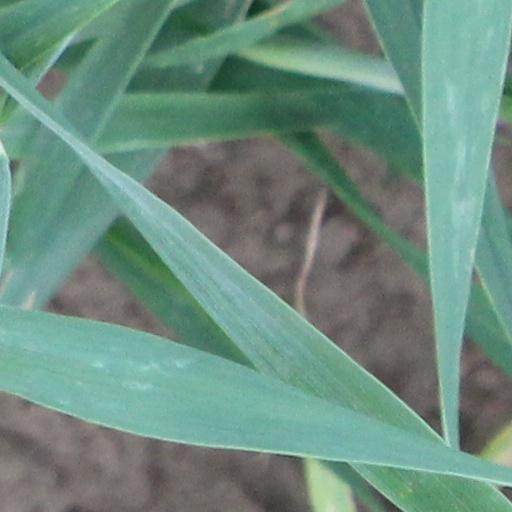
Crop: wheat